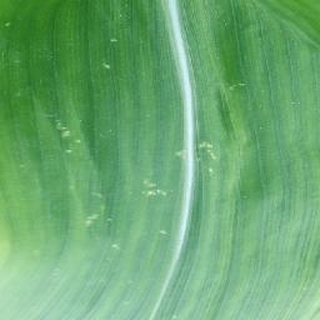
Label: healthy_corn